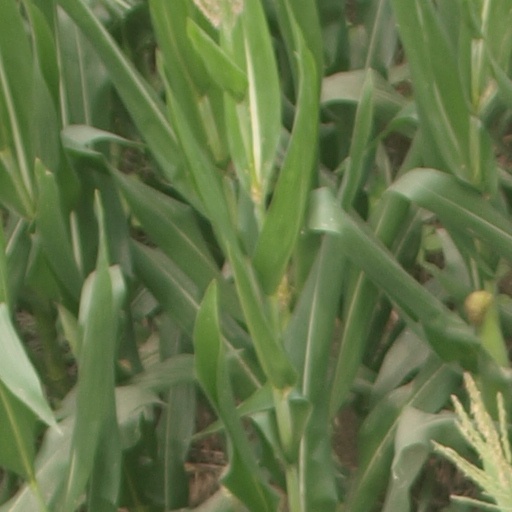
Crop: maize; corn